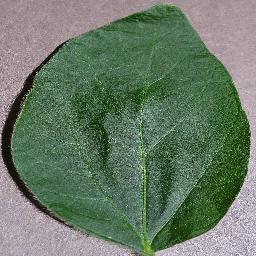
Label: Soybean___healthy